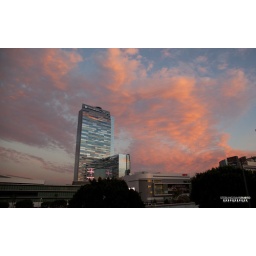
5DMK2_15868A pink blanket of clouds lies above the Rtiz Carlton Hotel this morning.